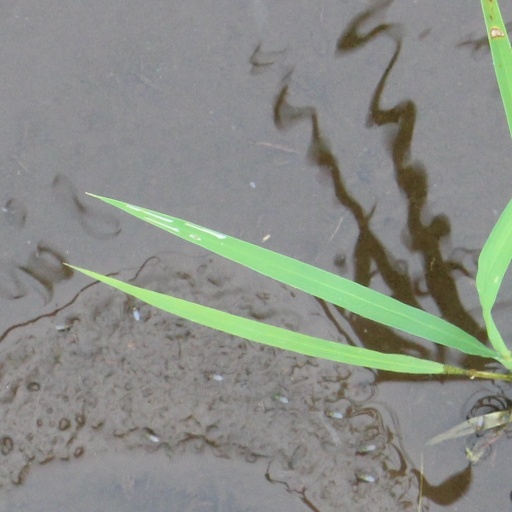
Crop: rice